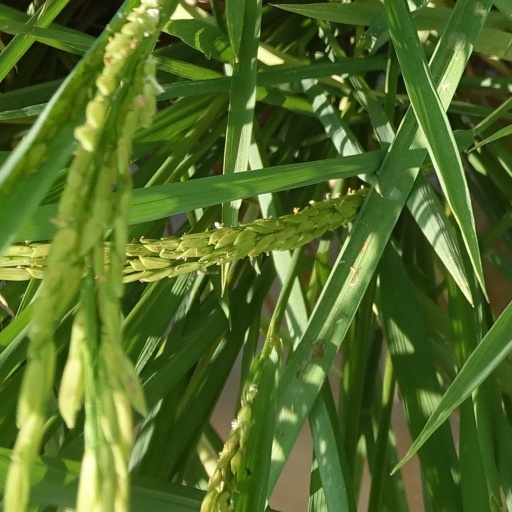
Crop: rice